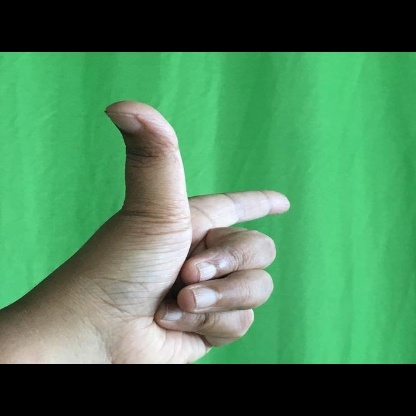
Mudra: Chandrakala